Nizampet

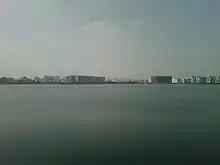
Pragatinagar lake near Nizampet in Rangareddy district

This place is surrounded by several giant constructions including over 20,000 flats and few villas. There are many colonies in this place where houses and flats are built independently. Because of the silent and upcoming townships, Nizampet has become a popular place for living.